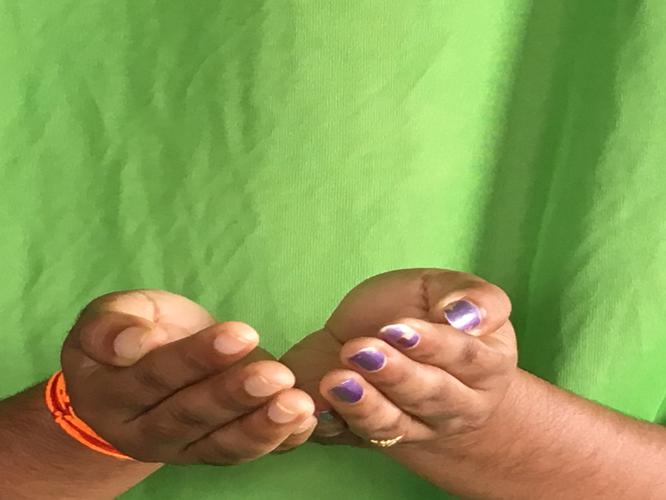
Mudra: Pushpaputa
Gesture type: double_hand